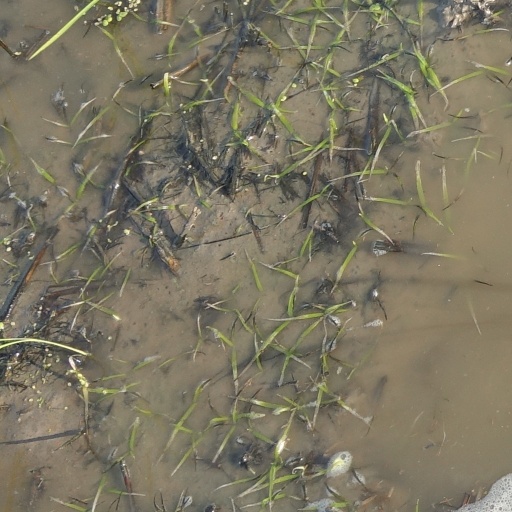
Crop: rice